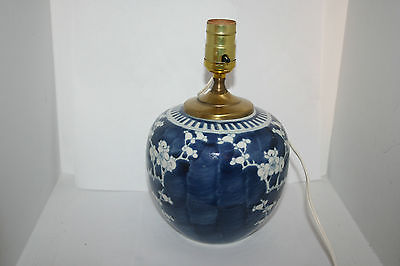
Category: table